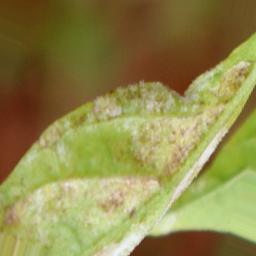
Label: powdery mildew